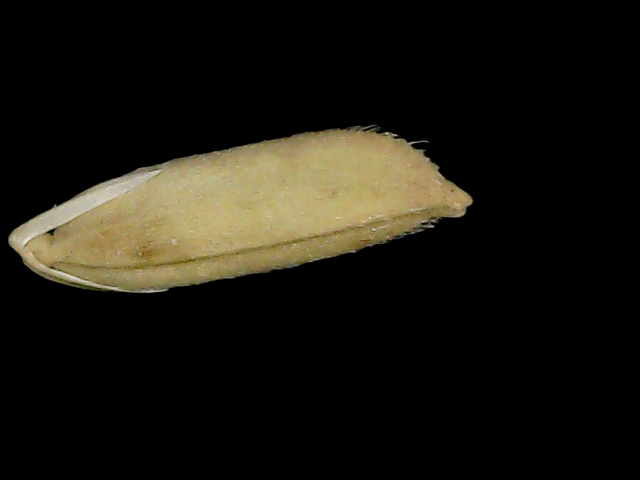
Rice variety: Br23